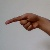
The image shows a hand gesture representing the letter 'G' in Indian Sign Language.